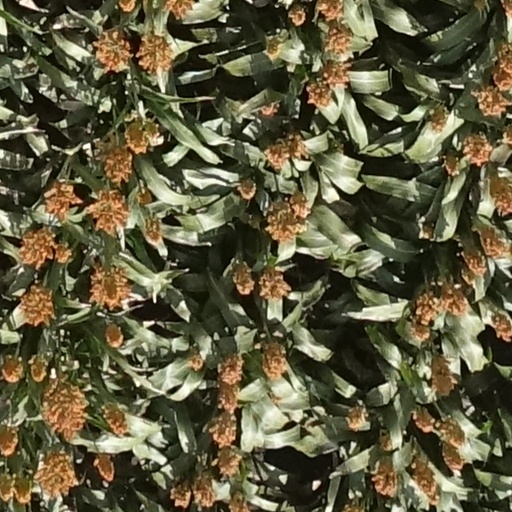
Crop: sorghum